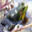
Label: frog